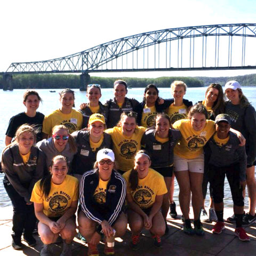
into the streets women 's soccer team